Albrecht Behmel

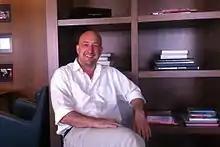
Albrecht Behmel, 2013

The general standpoint professed in most of his non-fiction works can be described as libertarian, anti-establishment and pro-science with a general distrust in doctrines, political ideologies of whatever color. A recurring thought is that institutions like most governments, schools, churches and universities have not kept up with current social developments for decades, and in some cases, centuries, which contradicts their claim to leading positions within society.